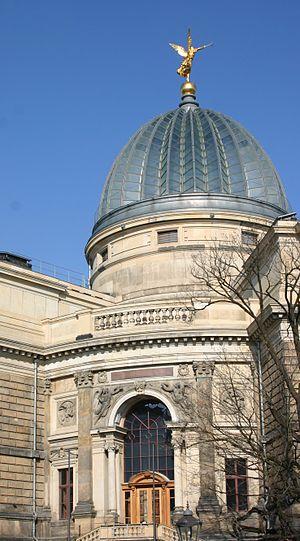
L’École des beaux-arts de Dresde, fondée à Dresde en 1764, est l'une des plus anciennes écoles d'art d'Allemagne.
Le presse-agrumes, souvent nommé presse-citron, est un extracteur de jus destiné à presser le jus des agrumes comme le citron ou le citron vert. Le presse-agrumes offre plus de possibilités, souvent au moyen de noyaux interchangeables et est capable de presser de plus gros fruits, comme les oranges, les grapefruits ou autres pamplemousses. Le presse-agrumes utilise le principe bien antérieur du presse-citron.